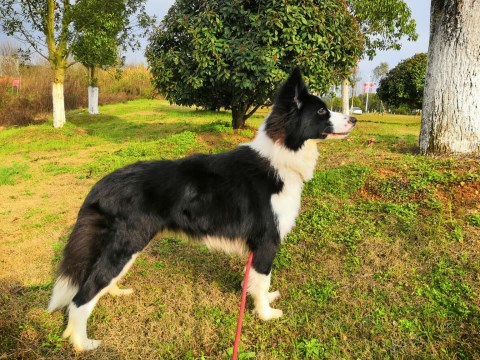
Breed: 2594-n000109-Border_collie